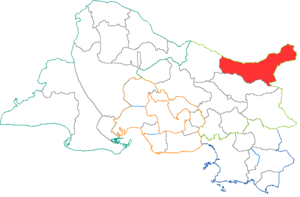
Situation du canton dans le département des Bouches du Rhône (France)
Le canton de Peyrolles en Provence est une ancienne division administrative française située dans le département des Bouches-du-Rhône, dans l'arrondissement d'Aix-en-Provence.